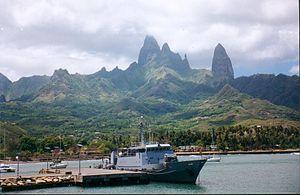
La Tapageuse, patrouilleur français de type P400, à quai dans la port de Hakahau, sur l'île de Ua Pou, archipel des Marquises
Ua Pou est une île située dans l’archipel des îles Marquises, au nord-est de la Polynésie française. Il s’agit de la troisième plus grande île de l’archipel, après Nuku Hiva et Hiva Oa.
Ua-Pou est une commune de la Polynésie française dans l'archipel des Marquises. Le chef-lieu de cette dernière est Hakahau.
Le mont Oave est le point culminant de l'île d'Ua Pou, dans l'archipel des Marquises. D'une altitude de 1 232 m, il constitue l'une des colonnes basaltiques qui dessinent le relief très caractéristique de l'île, sans être pour autant géométriquement « la mieux dessinée ».